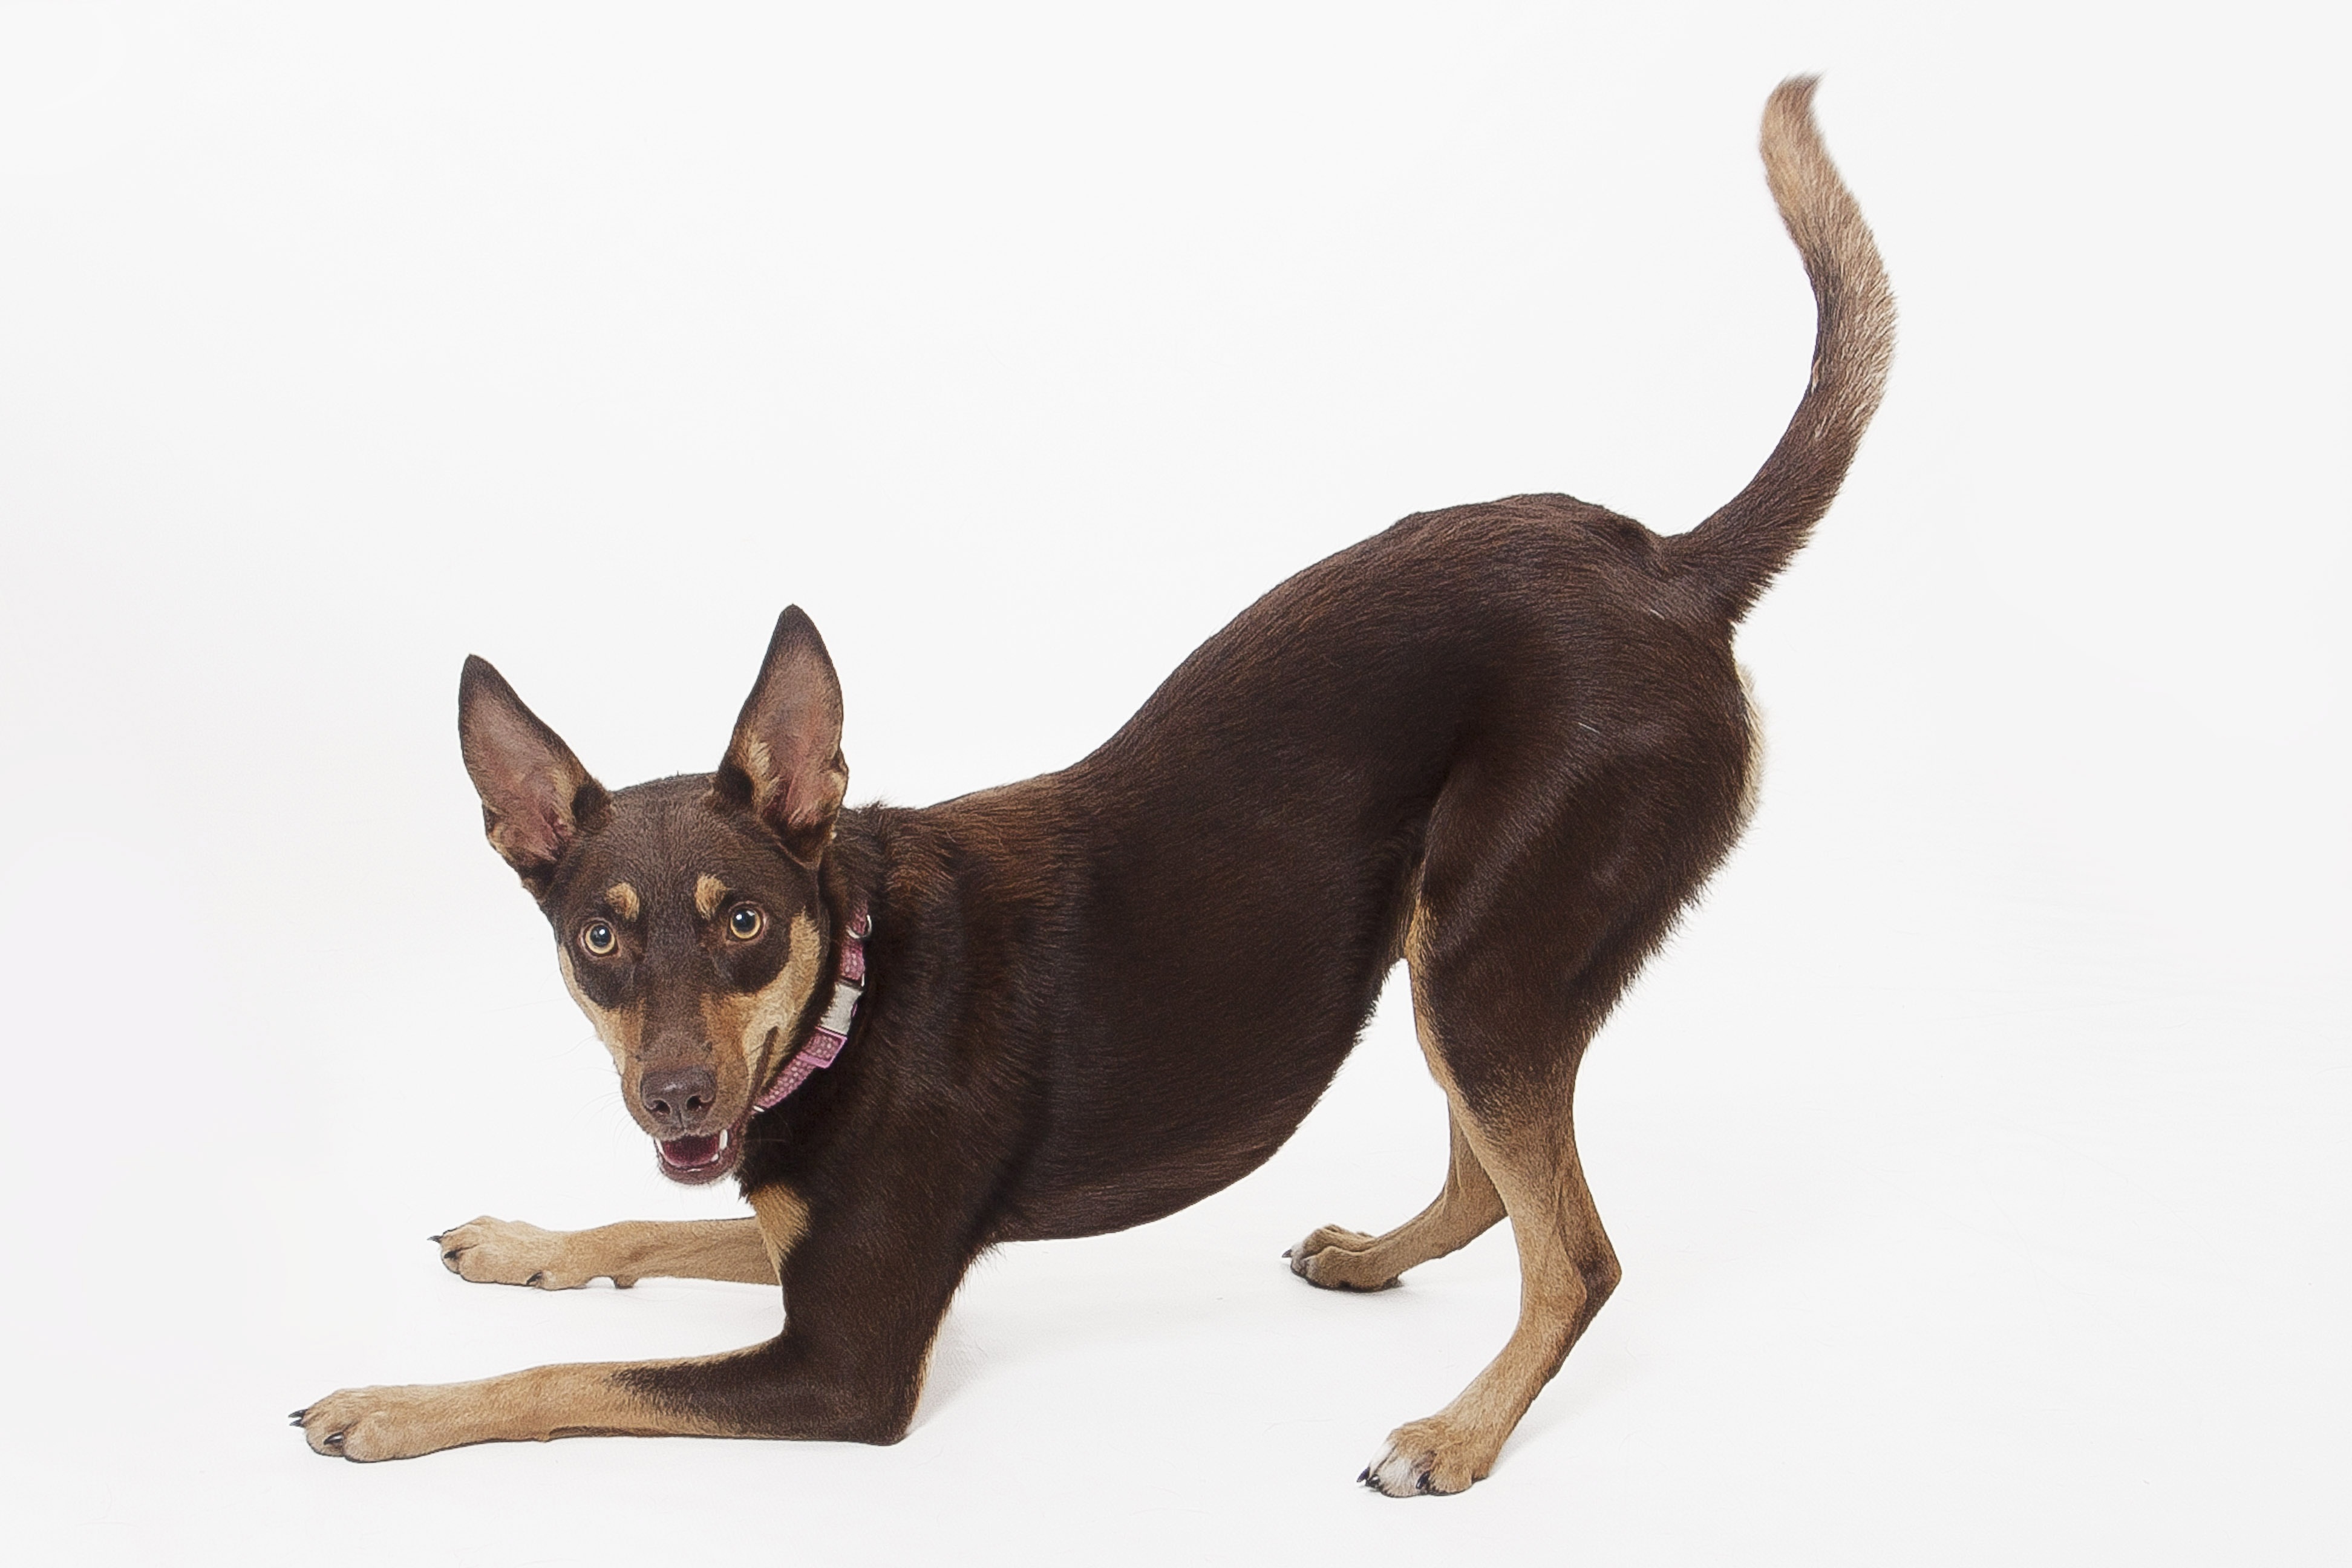
dog, tan, love, sheep, mammal, animals, vertebrate, dog breed, rescue, caring, aussie, vet, kindness, kelpie, dog like mammal, manchester terrier, toy manchester terrier, english toy terrier, russkiy toy, australian kelpie, furkid